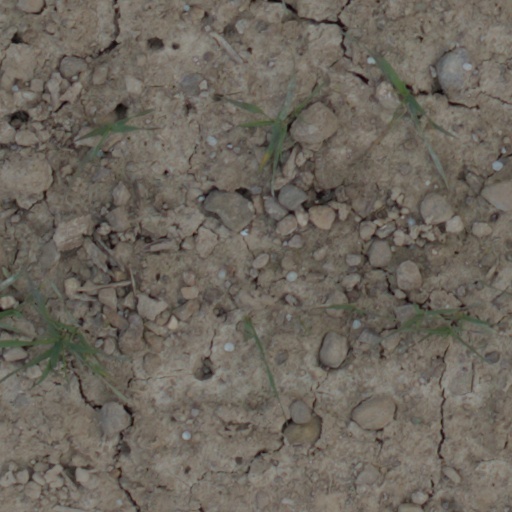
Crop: wheat